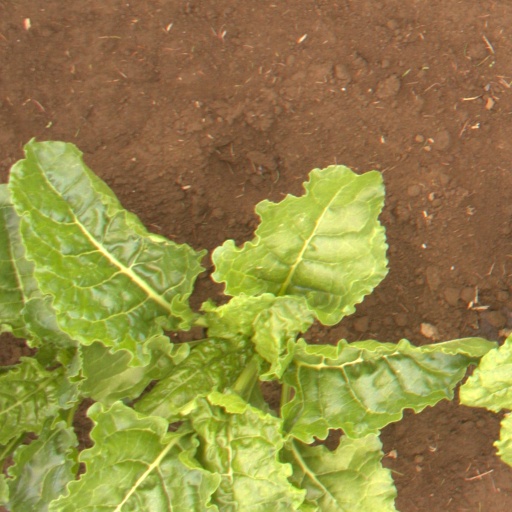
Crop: sugar beet